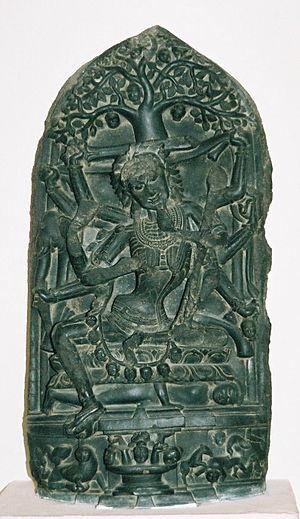
Dans l'hindouisme, Châmundâ est une déesse sanguinaire qui accepte les sacrifices humains. Elle est assimilée à Kâlî; elle est représentée avec un aspect squelettique, les seins pendants, le ventre creux.